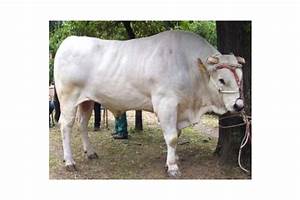
Label: mucca